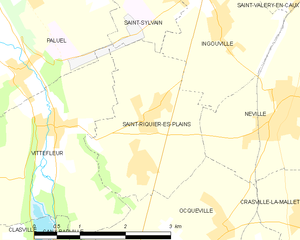
Carte des communes françaises Saint-Riquier-ès-Plains